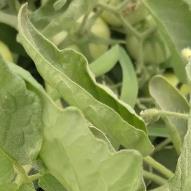
Crop: Tomato
Condition: virosis-d